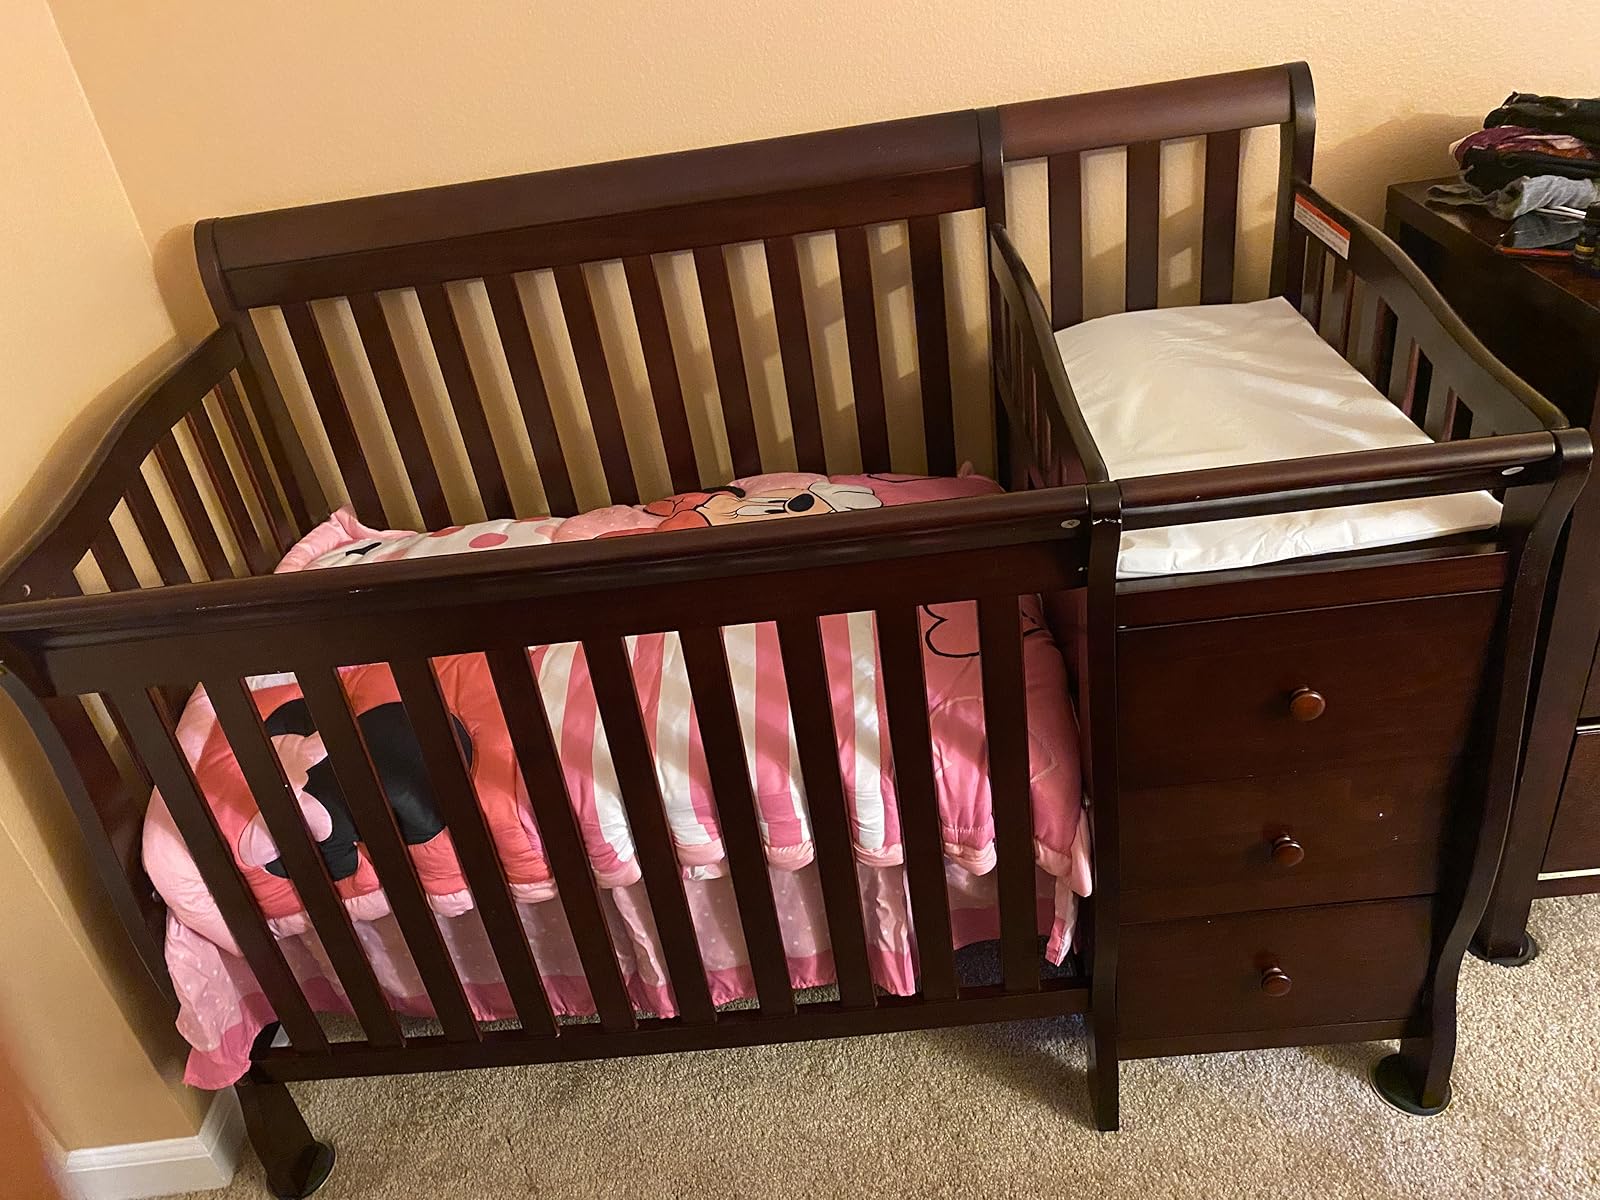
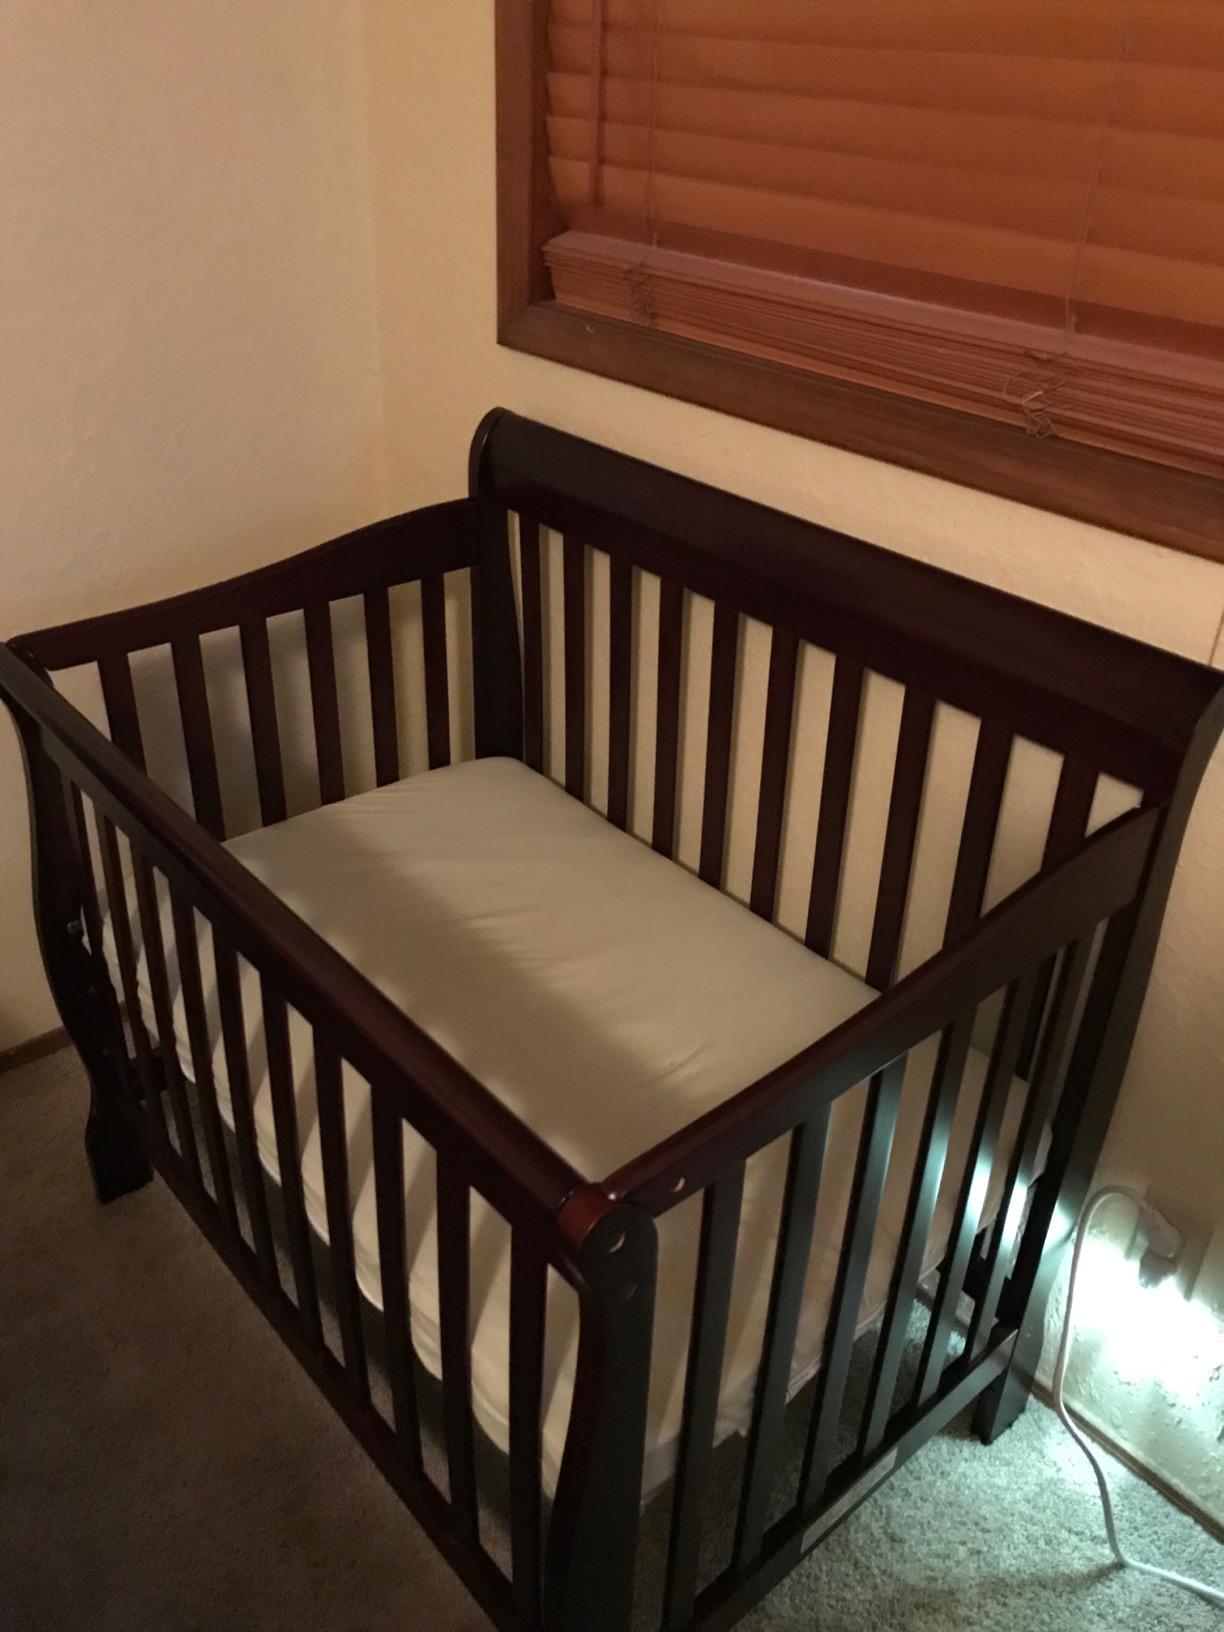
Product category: products_crib
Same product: no